Cyclotron (character)

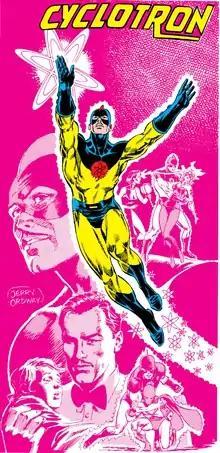
The Terry Curtis incarnation of Cyclotron as depicted in "Who's Who: The Definitive Directory of the DC Universe" #5 (July 1985). Art by Jerry Ordway.

Cyclotron is the name of two different characters appearing in American comic books published by DC Comics. Though a minor character, he holds an important place in the history of the Justice Society as a source of power and inspiration for both the Atom and Atom Smasher.